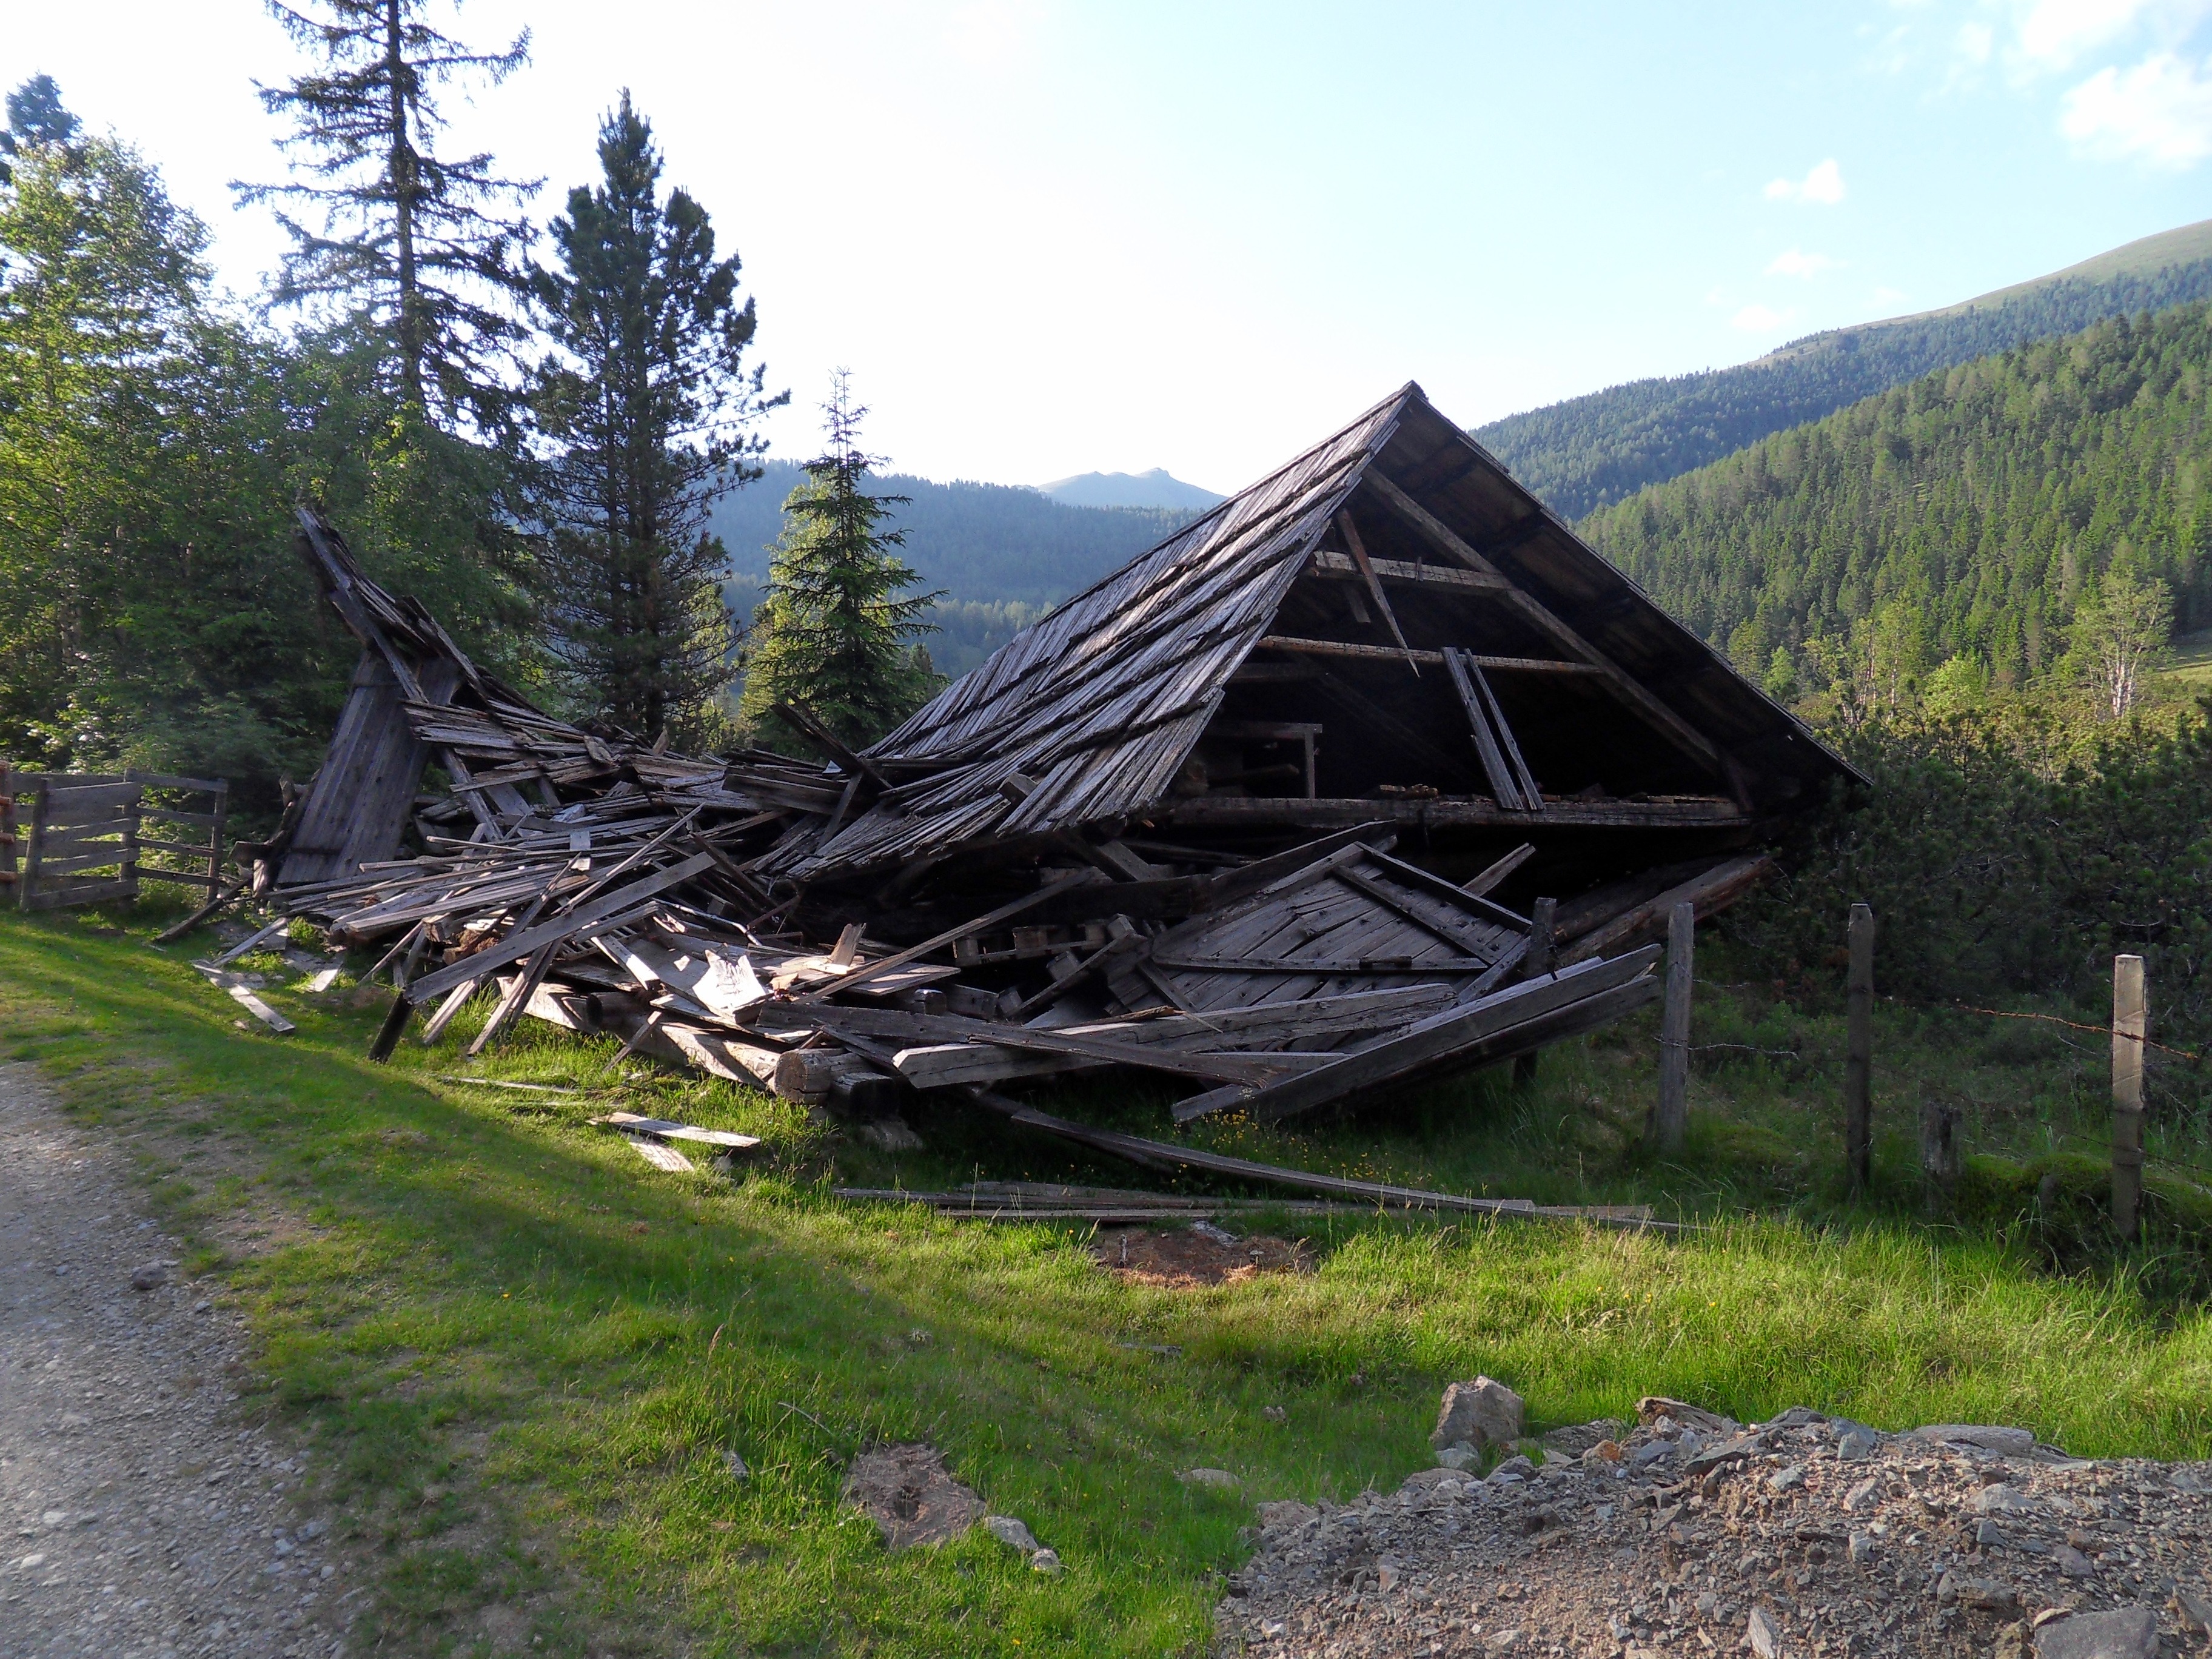
wilderness, mountain, mountain range, shed, hut, village, shack, broken, austria, wooden, damage, rural area, geological phenomenon, nockberge, house crash